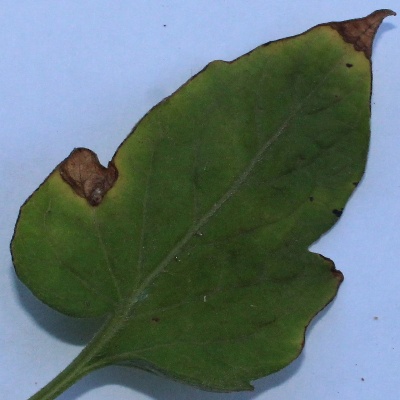
Crop: Tomato
Condition: leaf blight